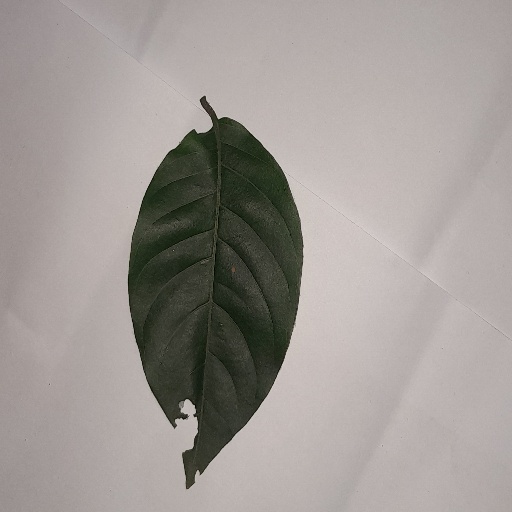
Species: HariTaki
Leaf condition: Shot Hole